Théâtre Lyrique

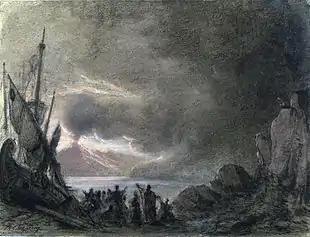
Design sketch by Philippe Chaperon for Act IV, tableau 2, of "Le dernier jour de Pompéï" (1869)

The composer Georges Bizet, who attended a general rehearsal, wrote a description in a letter to Edmond Galabert (April 1869):